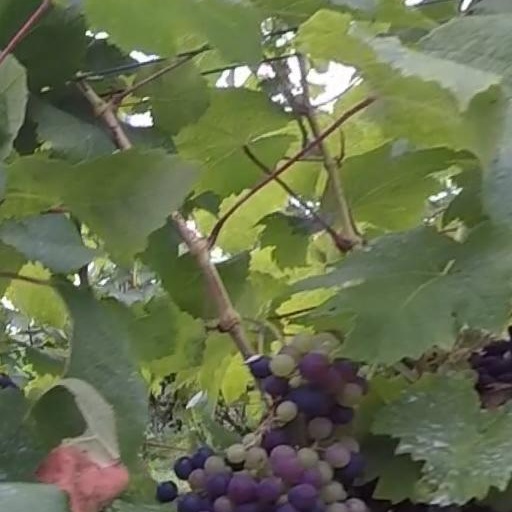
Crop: grape